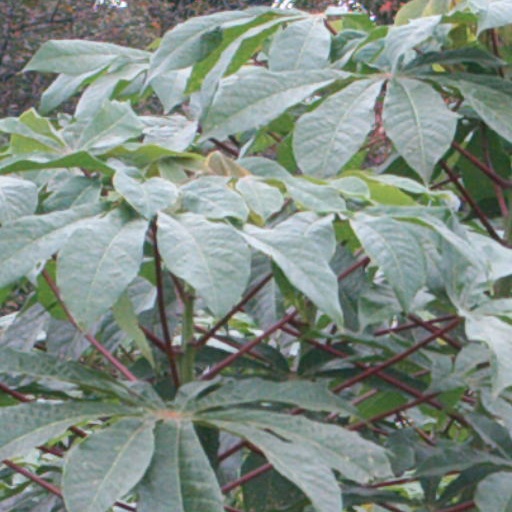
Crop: cassava